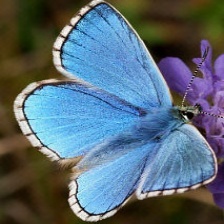
Species: ADONIS
Butterfly family (ImageNet category): lycaenid_butterfly